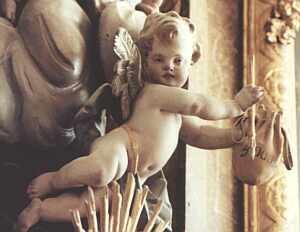
Putto
Putto i skulptur
Putto er en buttet barnefigur, næsten altid af hankøn, ofte nøgen og med vinger, som man finder i renaissancekunst og især i rokokoens kunst i Tyskland. Figuren stammer fra oldtidskunst, men blev "genopdaget" i renaissancen. Disse figurer bliver ofte og fejlagtigt forvekslet med keruber